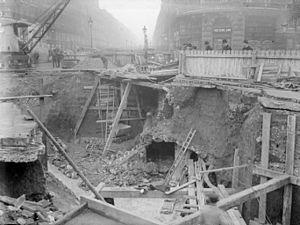
La liste des métros de France comprend six réseaux desservant diverses agglomérations du pays, et deux petites lignes desservant les aéroports de Paris.